Abscam

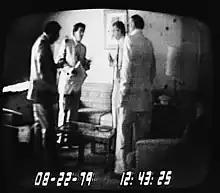
U.S. Representative Michael Myers, second from left, holds an envelope containing $50,000 that he just received from undercover FBI agents

Abscam, sometimes written ABSCAM, was a Federal Bureau of Investigation sting operation in the late 1970s and early 1980s that led to the convictions of seven members from both chambers of the United States Congress and others for bribery and corruption. The two-year investigation initially targeted trafficking in stolen property and corruption of prominent business people, but later evolved into a corruption investigation. The FBI was aided by the United States Department of Justice and convict Mel Weinberg in videotaping politicians accepting bribes from a fictitious Arabian company in return for various political favors.